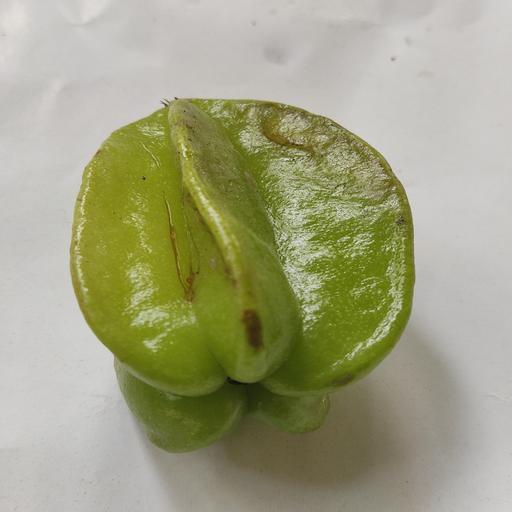
Crop type: Carambola